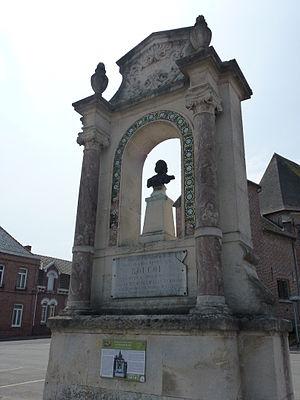
Steenbecque est une commune de France située dans le département du Nord, en région Hauts-de-France.